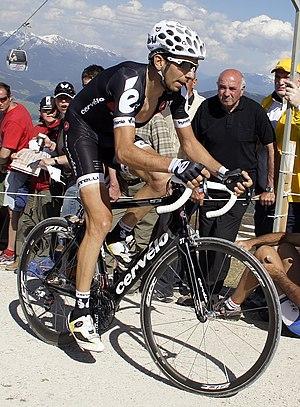
Xavier Tondo Volpini est un coureur cycliste espagnol. Passé professionnel en 2003, il a remporté le Tour du Portugal en 2007. Il décède le 23 mai 2011 d'un accident domestique.